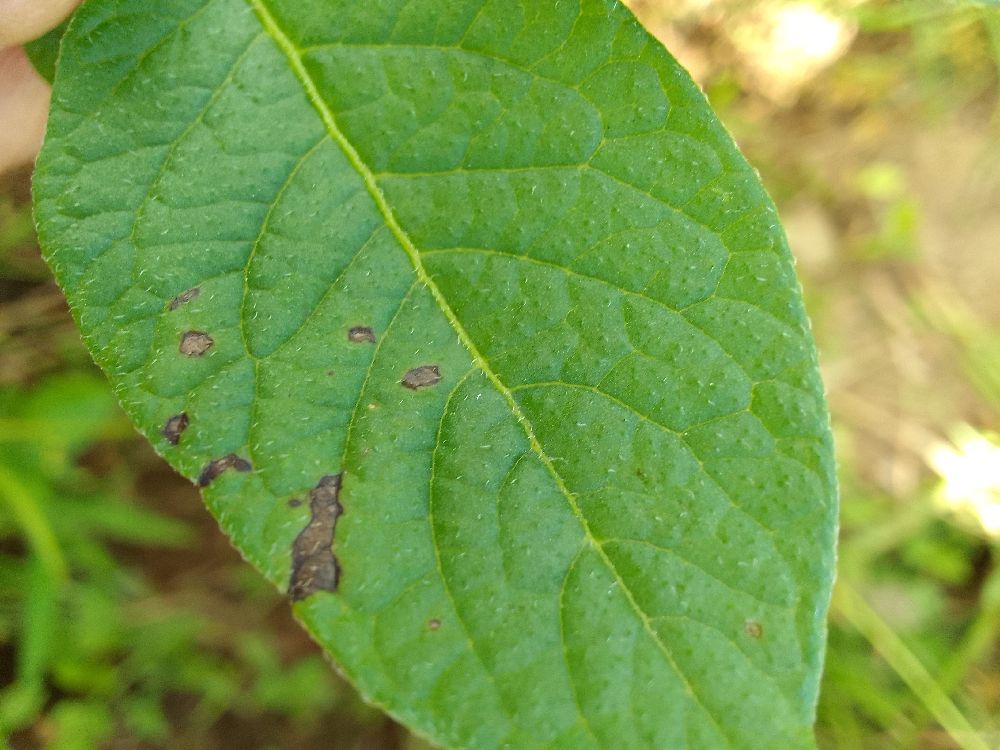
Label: Early blight